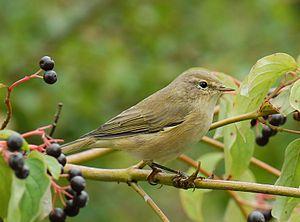
Le Pouillot véloce est une espèce d'oiseaux de la famille des Phylloscopidae très répandue dans l'Ancien Monde. Brun verdâtre dessus et blanc cassé dessous, il possède un chant caractéristique à deux tons dont les francophones retiennent le rythme et le son métallique ressemblant à ceux de pièces de monnaie que l'on égrène, d'où le surnom de « compteur d'écus », et que les anglophones traduisent par un chiff-chaff qui lui a valu son nom vulgaire anglais de Common Chiffchaff. L'espèce est divisée en un certain nombre de sous-espèces, dont certaines sont désormais considérées comme des espèces à part entière. La femelle construit un nid en forme de dôme sur ou près du sol, et assume l'essentiel de la couvaison et de l'alimentation des oisillons, tandis que le mâle a peu d'implication dans la nidification, mais défend son territoire contre ses rivaux, et attaque les prédateurs potentiels.